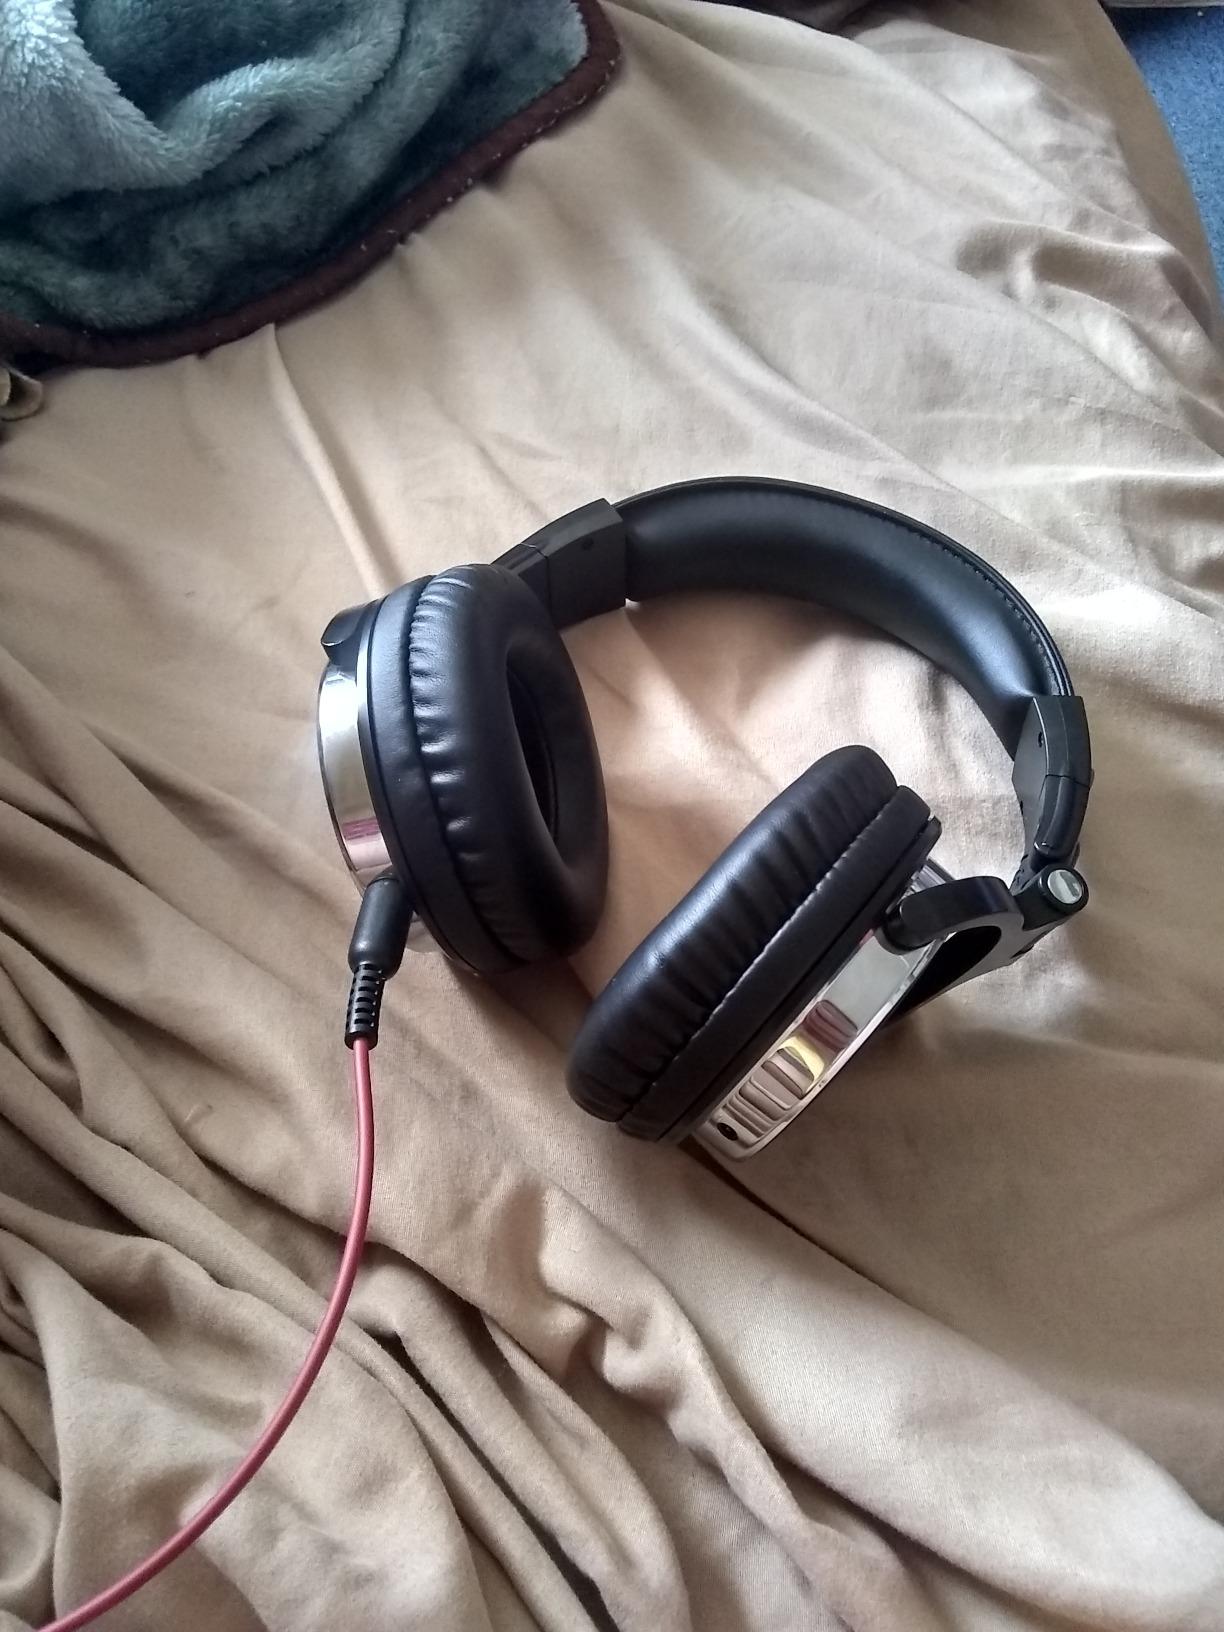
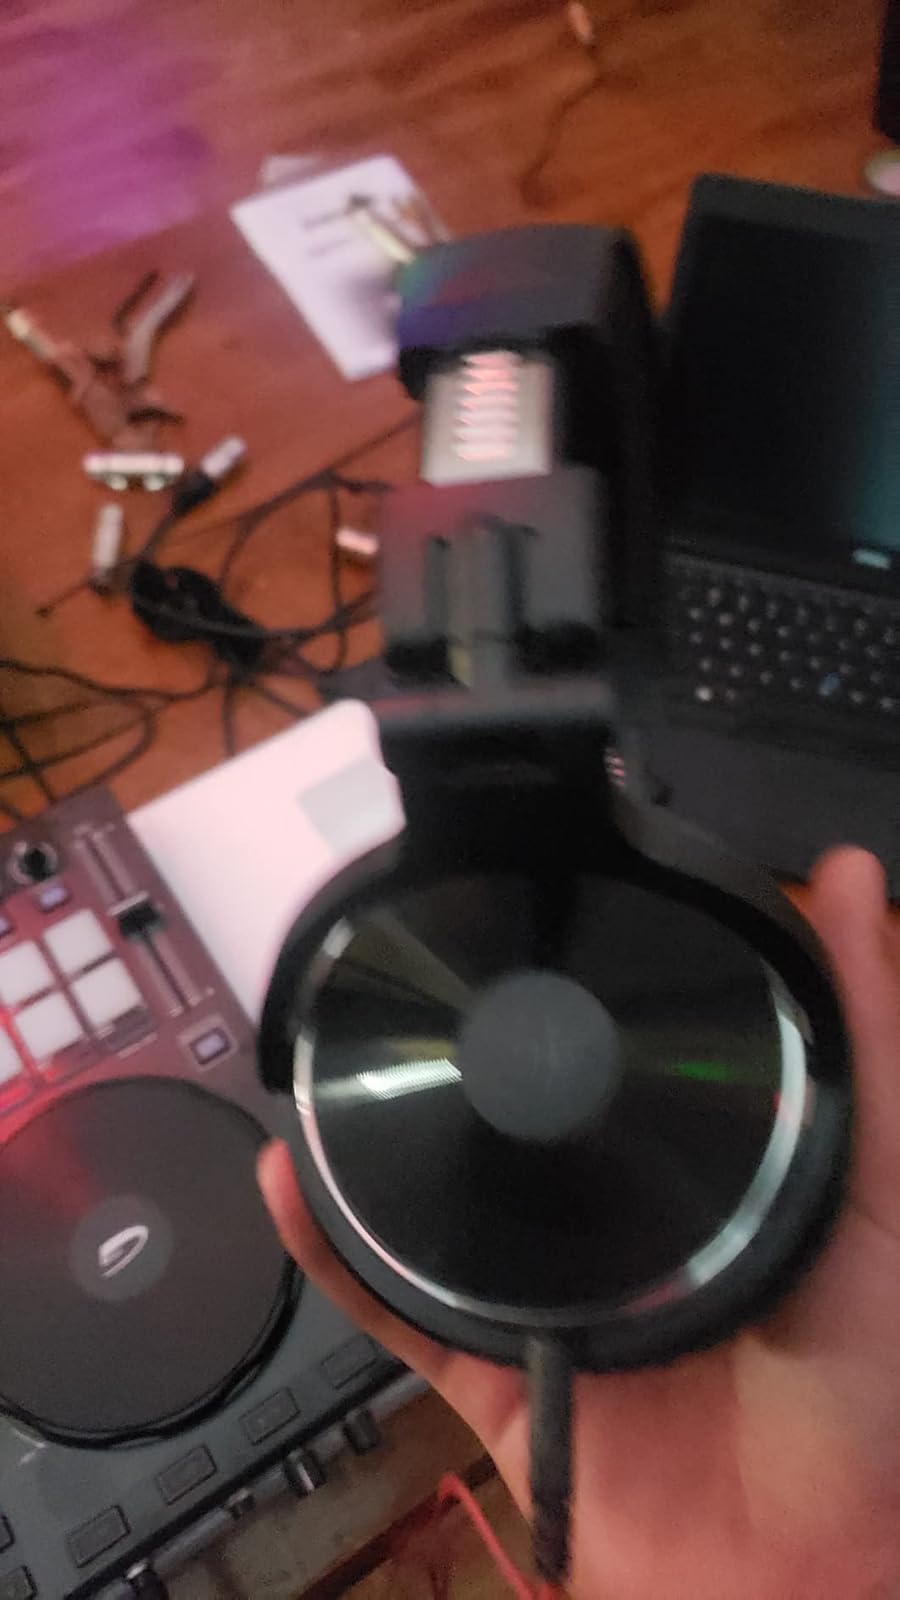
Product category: headphones
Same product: yes